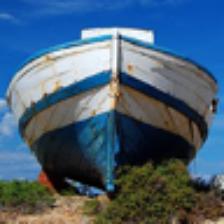
Label: NonHuman